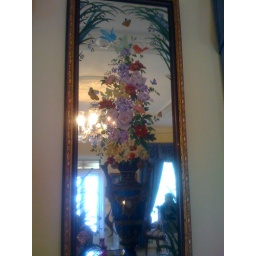
Painted Mirror in Dream Suite. In person you can see the birds and woodland creatures from Cinderella in it